Roy Rubin (basketball)

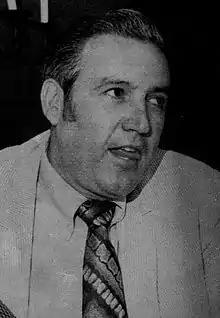
Rubin in 1972

Roy Rubin (December 9, 1925 – August 5, 2013) was a former college and professional basketball coach.